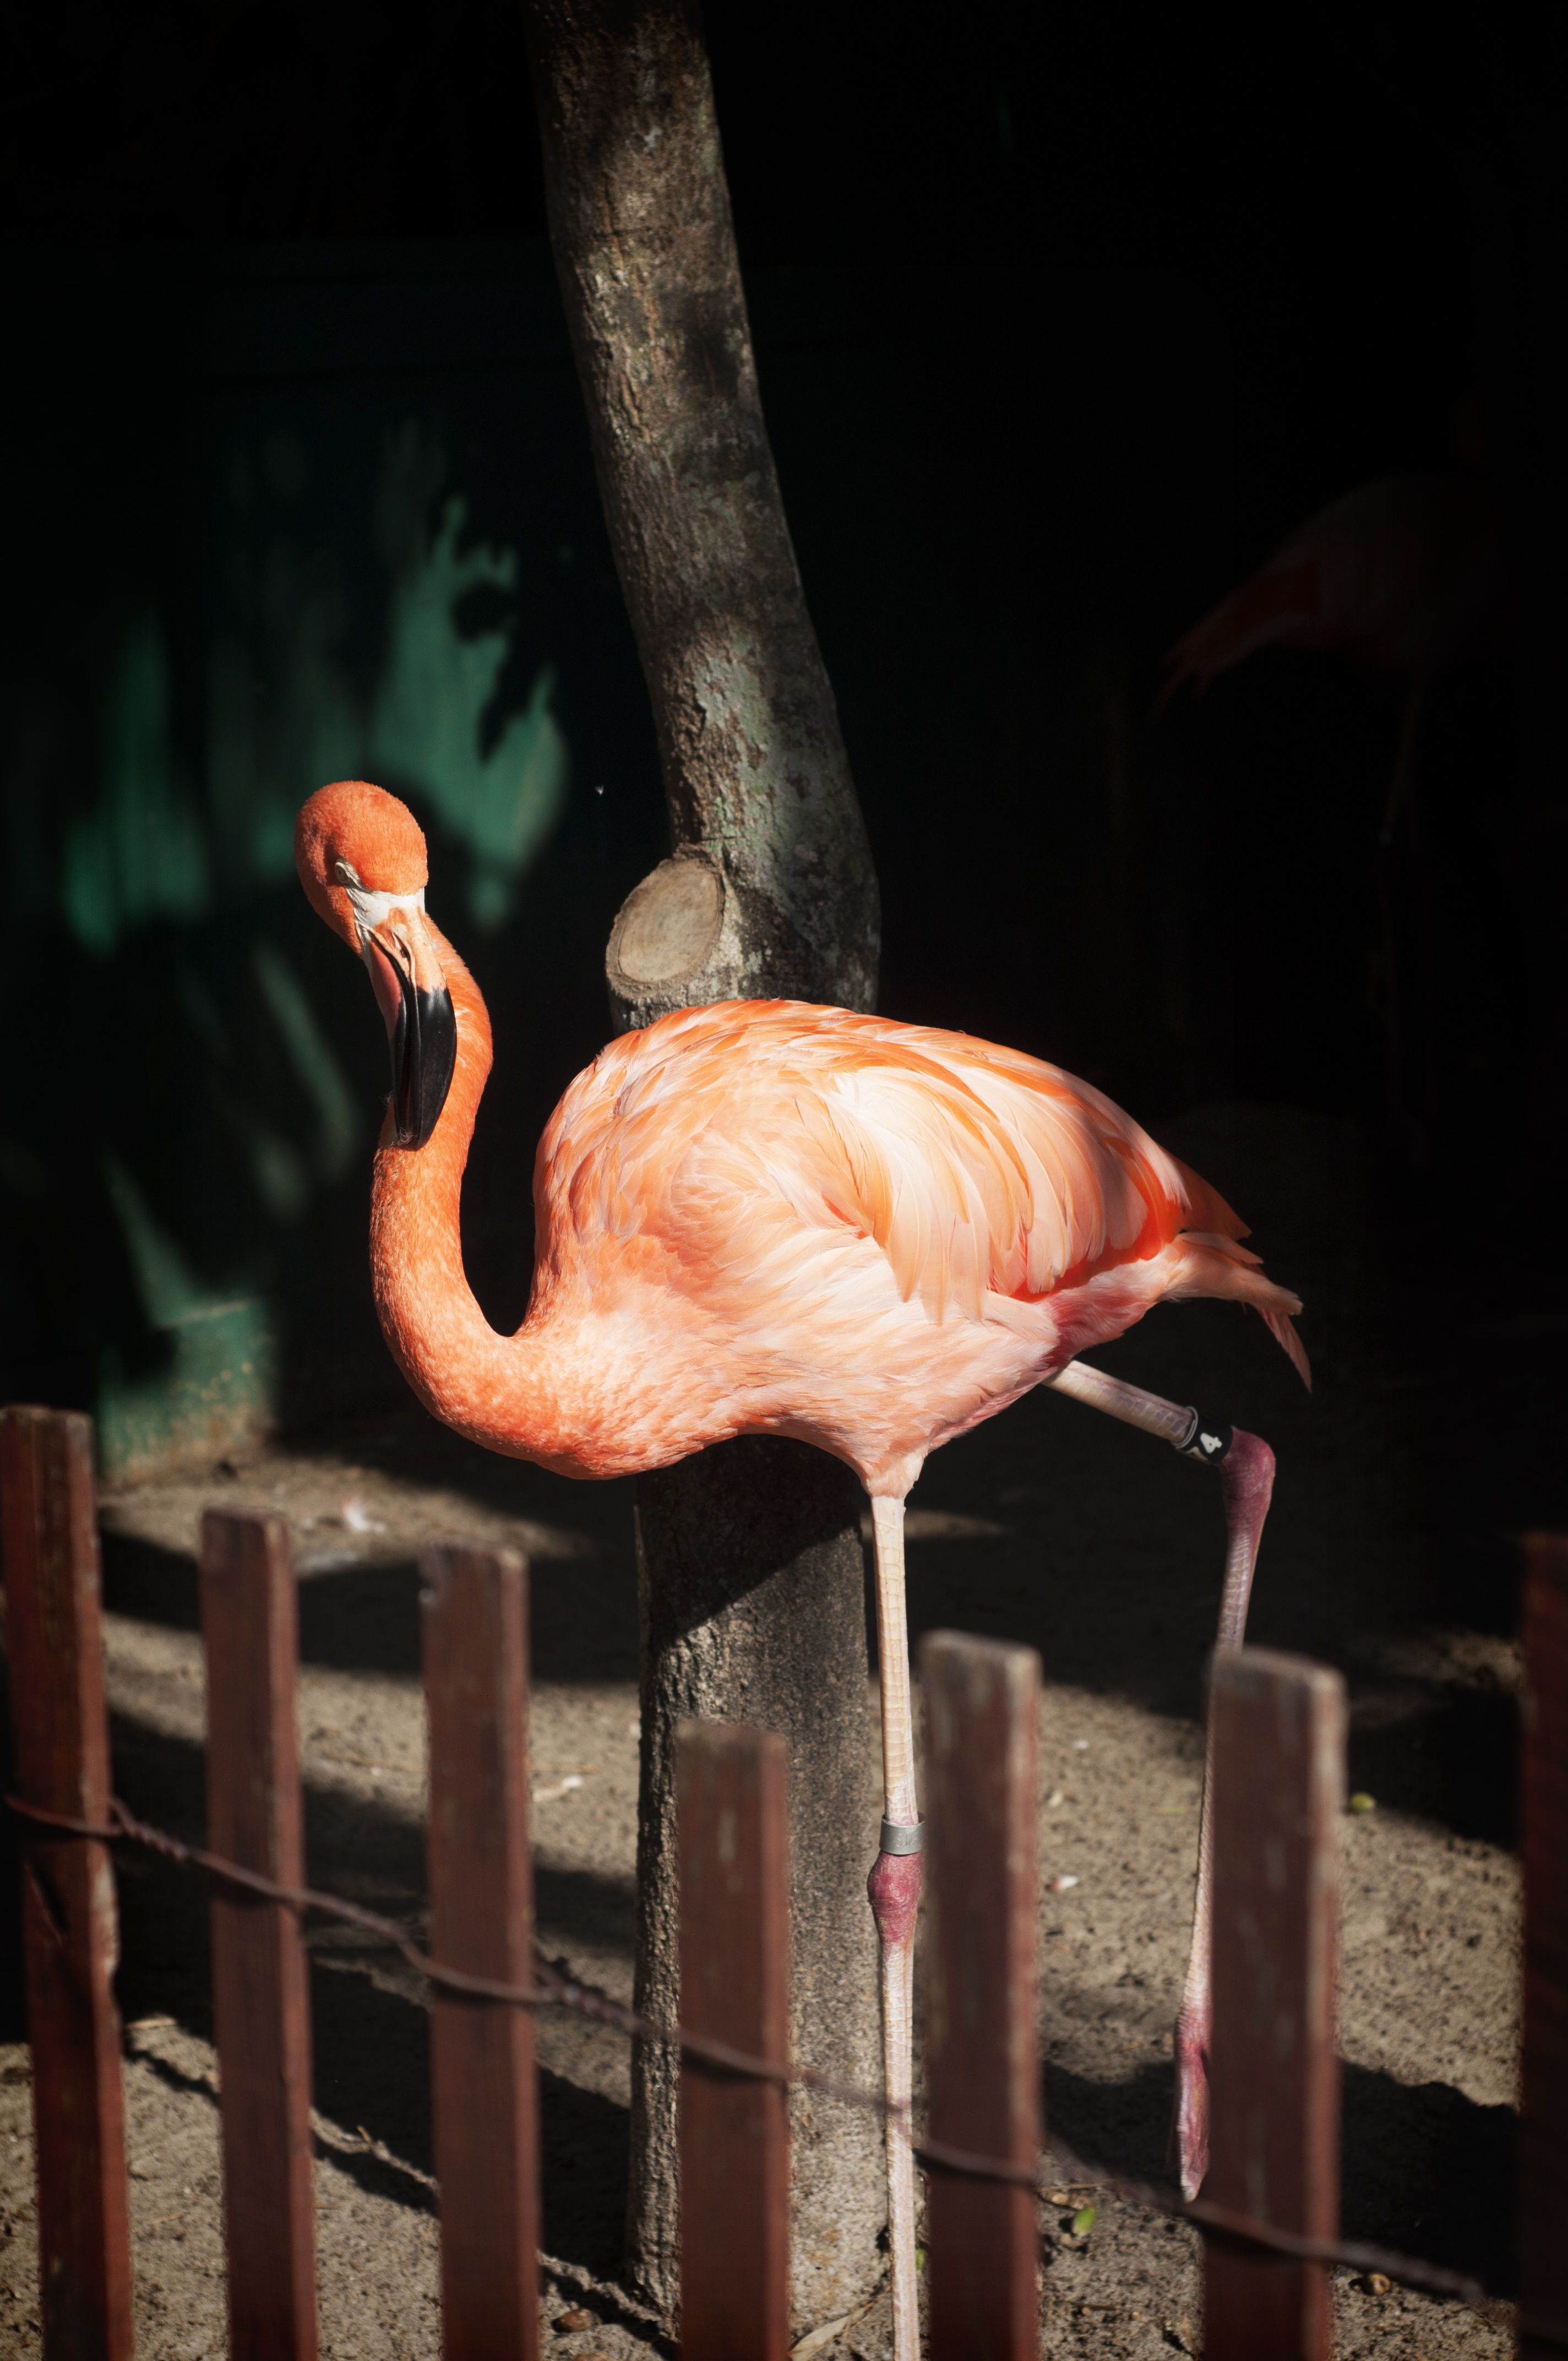
bird, wildlife, beak, park, pink, fauna, flamingo, vertebrate, water bird